Skagit County, Washington

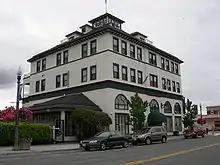
Majestic Inn, Anacortes, Washington.

Skagit County's government is headed by three commissioners, in the system laid out in the state constitution for all counties without charters. Commissioners are "nominated" in the primary by their district, but then are elected in the general by a county-wide vote. Commissioners are therefore said to represent the entire county, and not just their district. The most recent election was on November 5, 2024.